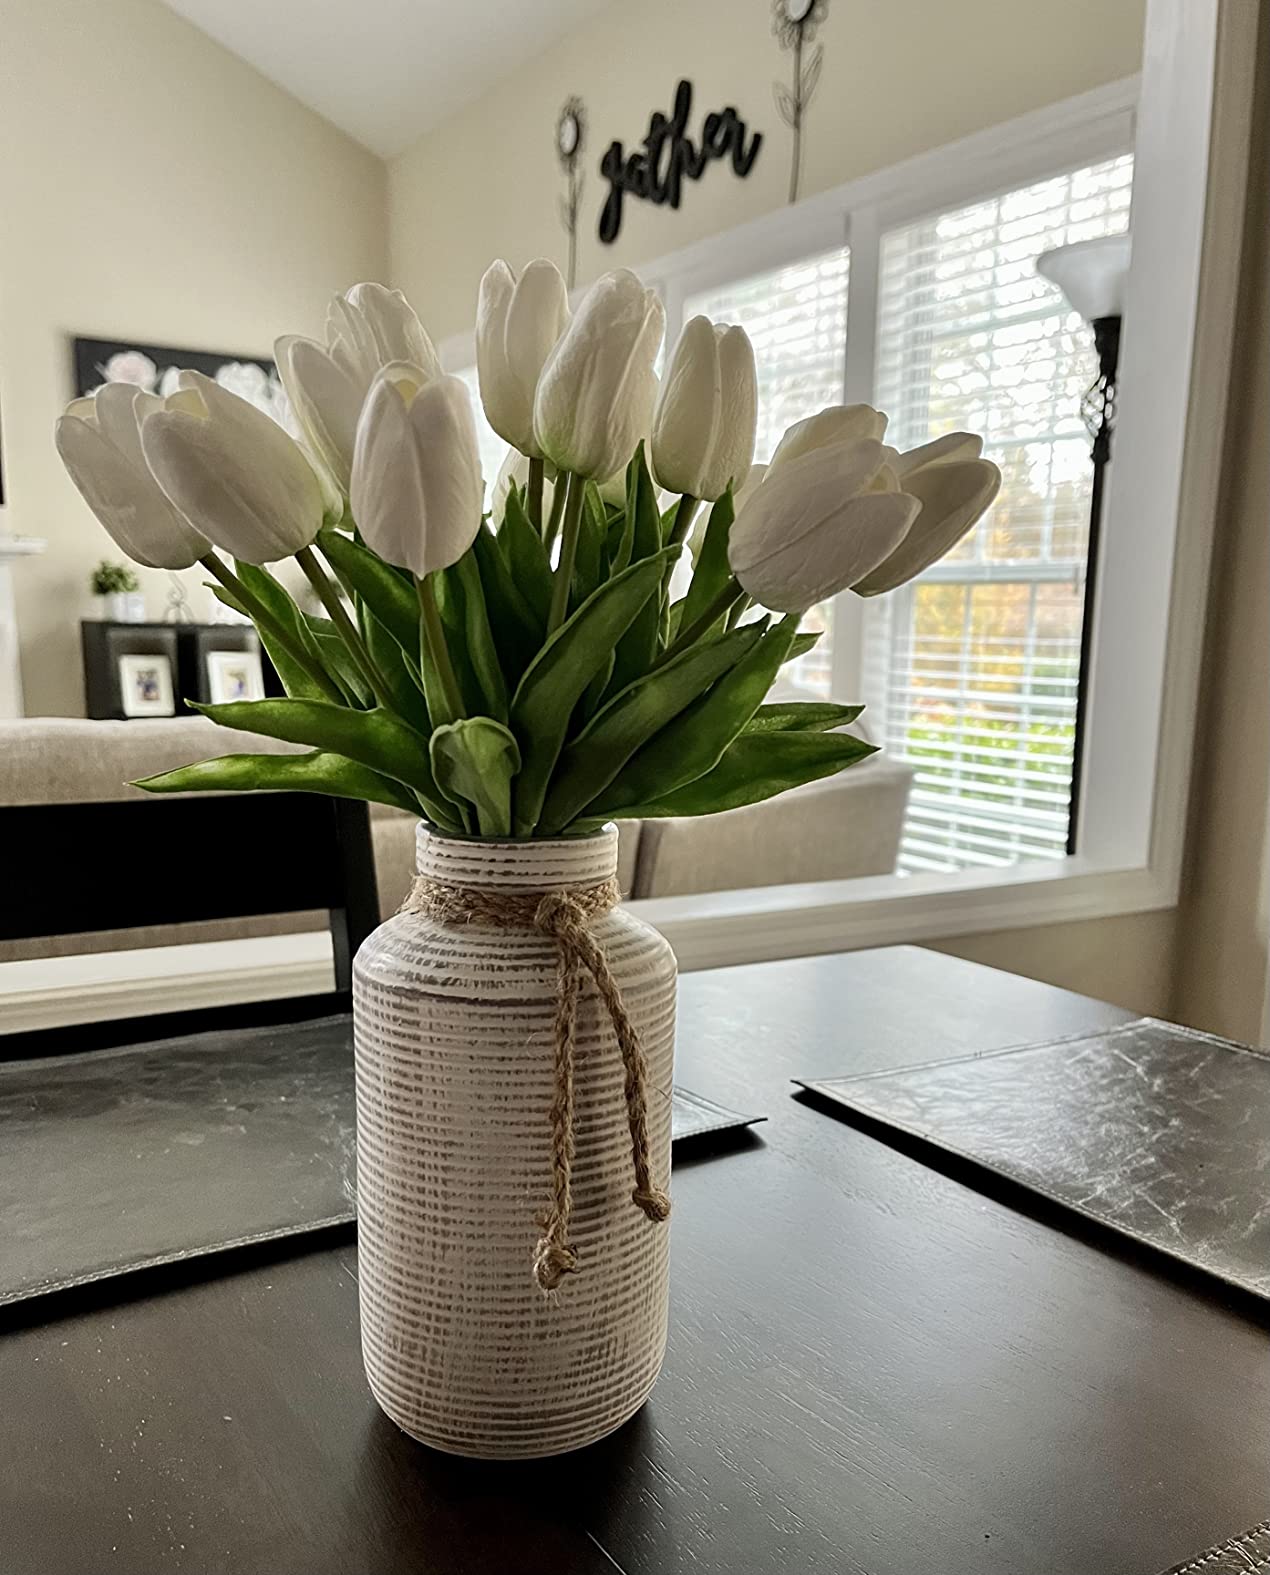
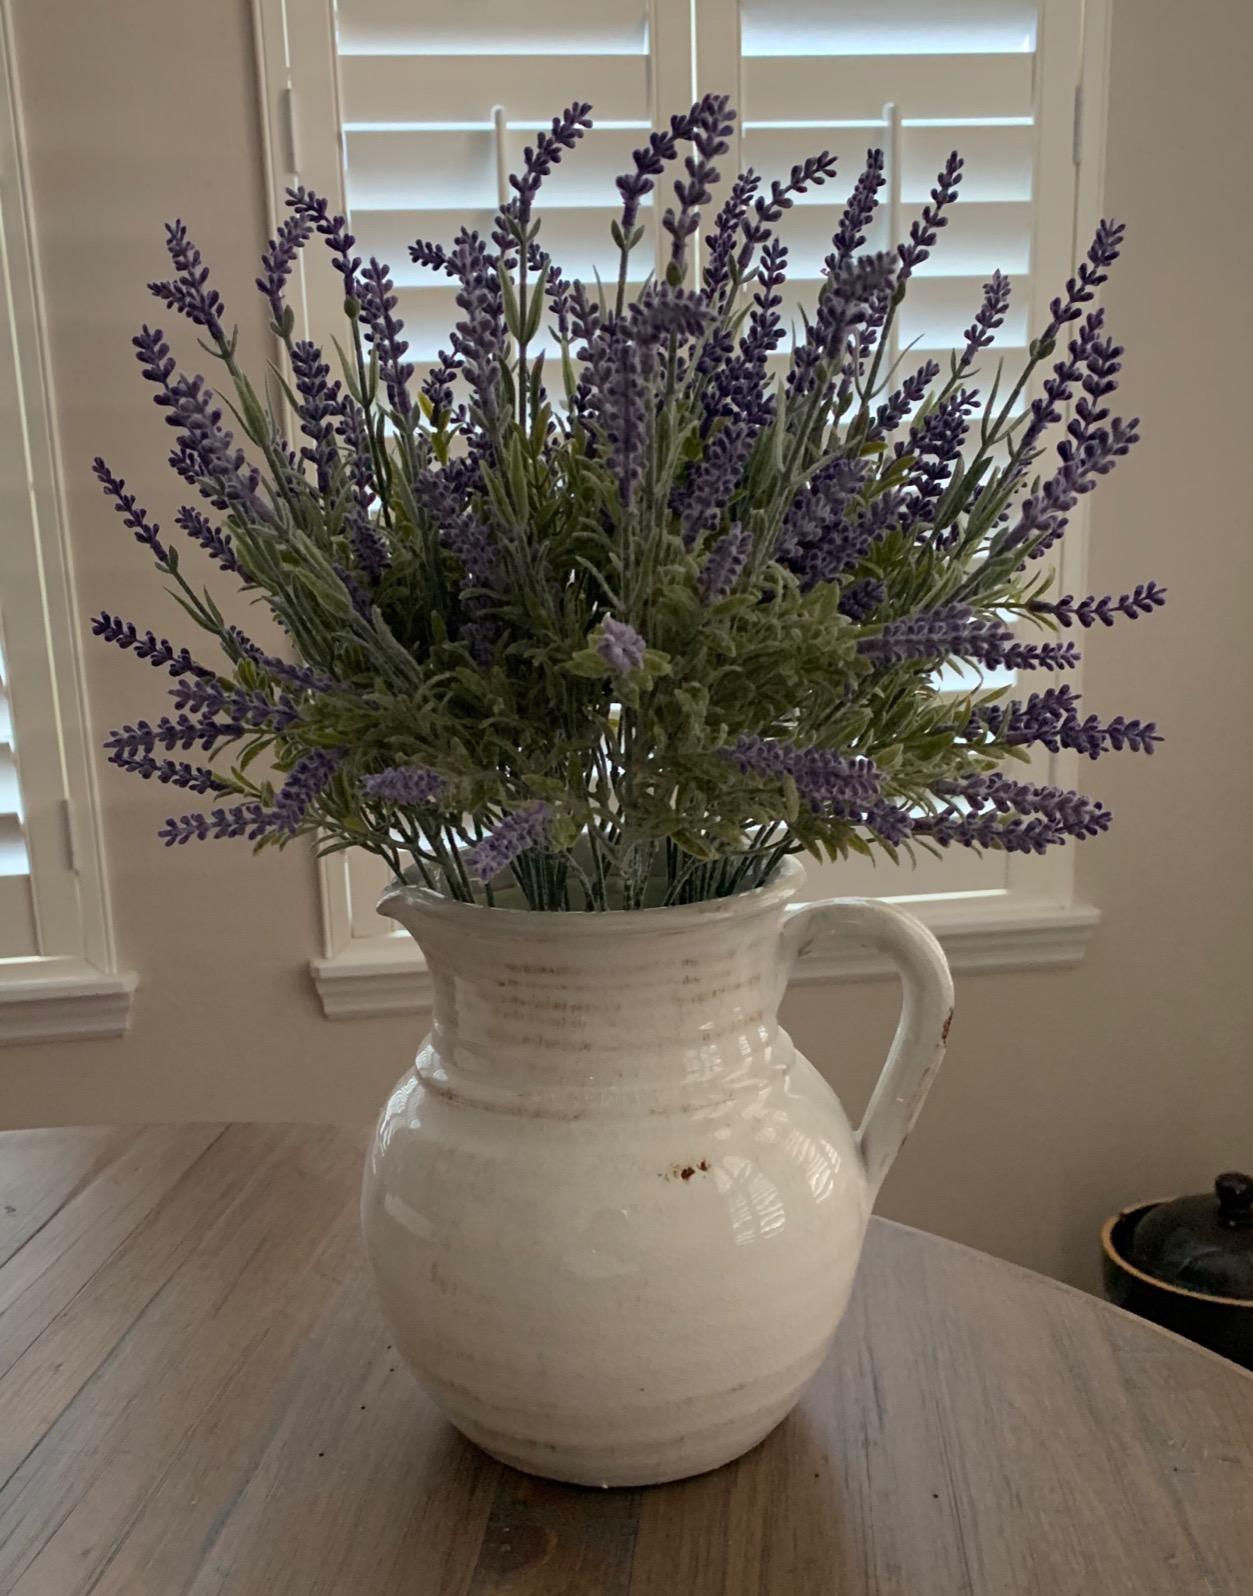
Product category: vase
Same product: no